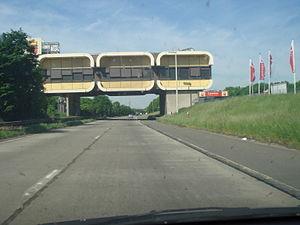
La station service de Verlaine sur l'autoroute belge A15
Un pont-restaurant est un restaurant bâti comme un pont au-dessus d'une voie de circulation routière. Il est de ce fait habituellement accessible par les deux côtés de la voie. La construction attire l'attention des automobilistes, qui localisent ainsi facilement l'aire de repos.
L'autoroute belge A15 est une autoroute reliant Liège à Houdeng-Gœgnies en passant par Namur et Charleroi.